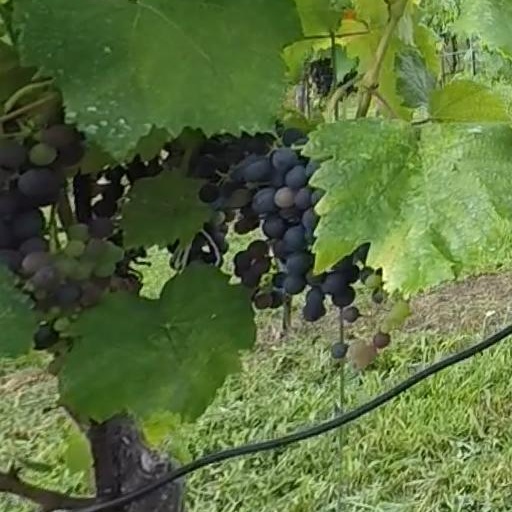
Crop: grape